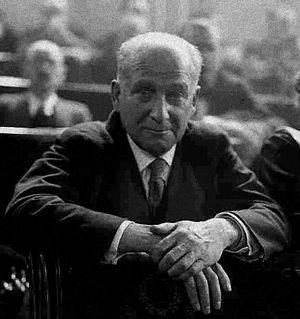
Francisco Largo Caballero est un homme d'État et syndicaliste espagnol, membre du Parti socialiste ouvrier espagnol et de l'Union générale des travailleurs dont il fut l'un des dirigeants historiques.